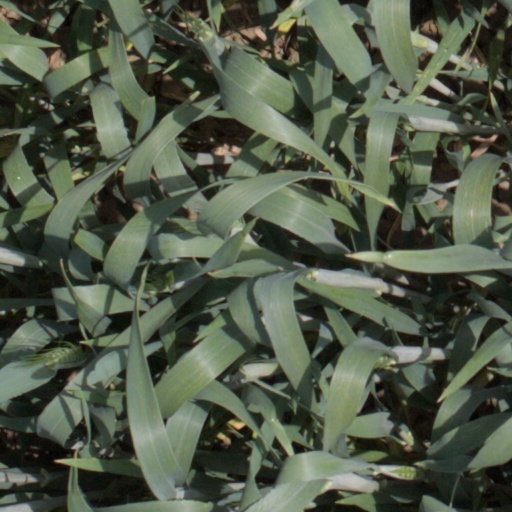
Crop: wheat